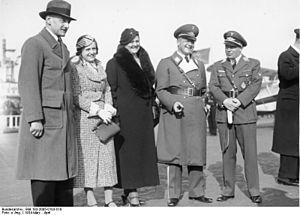
Oskar Maretzky est un juriste et homme politique allemand.